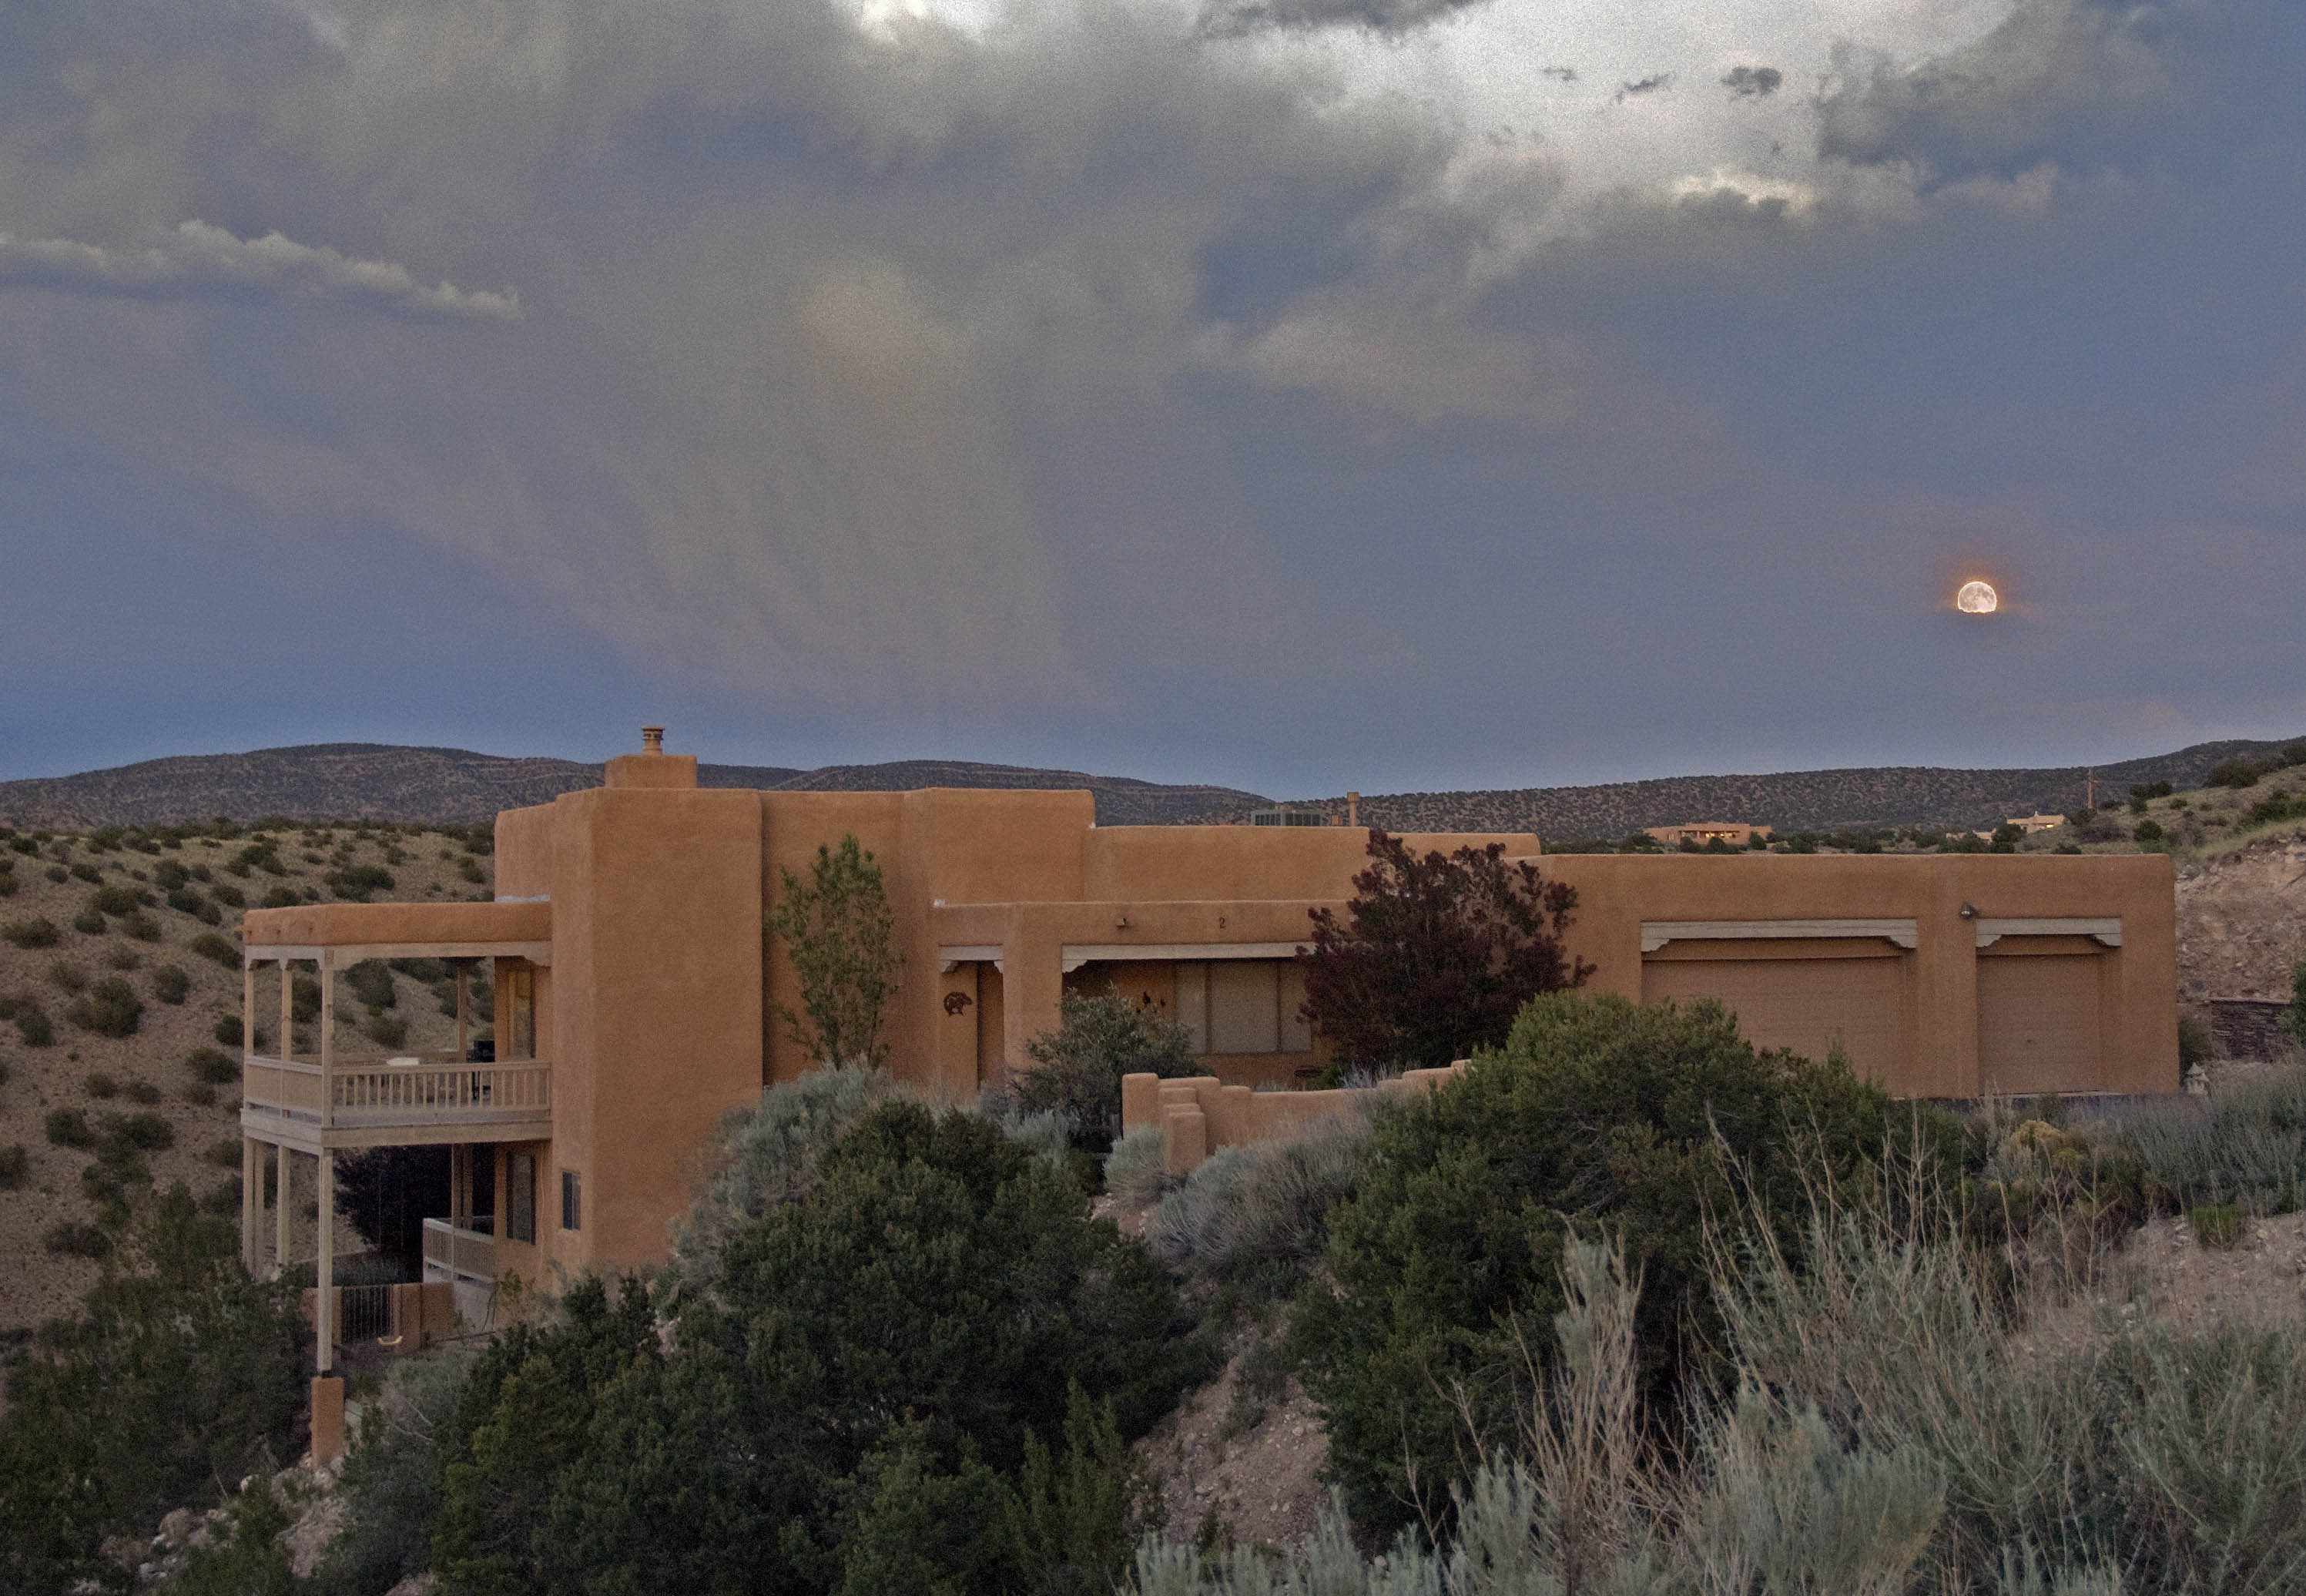
landscape, human settlement